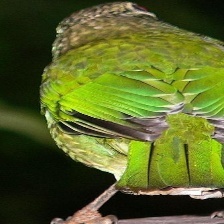
Species: SPOTTED CATBIRD
Scientific name: AILUROEDUS MACULOSUS